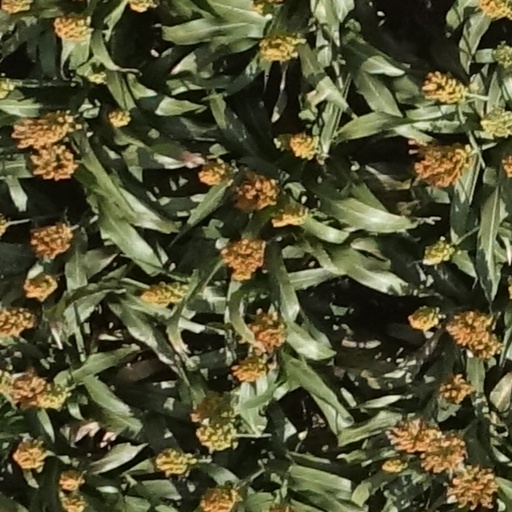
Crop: sorghum